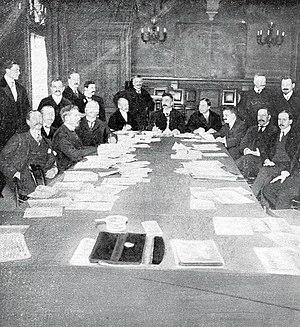
Réunion du XVIIIe congrès de l'UCI à la mairie du IXe arrondissement de Paris en février 1909 (Président de Beukelaer).
L'Union cycliste internationale est une organisation dont le but est de développer et promouvoir le cyclisme en coopération avec les fédérations nationales. Elle est basée au Centre mondial du cyclisme, à Aigle en Suisse. Depuis 2017, le président en est l'ancien président de la fédération française David Lappartient.